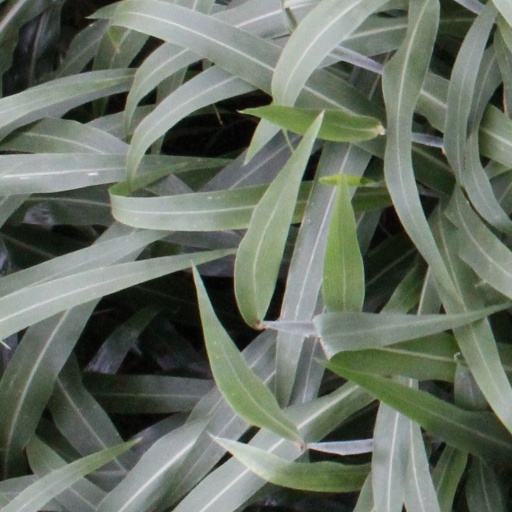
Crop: sorghum